Darter

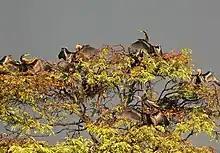
Oriental darter nesting colony at Kalletumkara (Kerala, India)

Darters feed mainly on mid-sized fish; far more rarely, they eat other aquatic vertebrates and large invertebrates of comparable size. These birds are foot-propelled divers which quietly stalk and ambush their prey; then they use their sharply pointed bill to impale the food animal. They do not dive deep but make use of their low buoyancy made possible by wettable plumage, small air sacs and denser bones. On the underside of the cervical vertebrae 5–7 is a keel, which allows for muscles to attach to form a hinge-like mechanism that can project the neck, head and bill forward like a throwing spear. After they have stabbed the prey, they return to the surface where they toss their food into the air and catch it again, so that they can swallow it head-first. Like cormorants, they have a vestigial preen gland and their plumage gets wet during diving. To dry their feathers after diving, darters move to a safe location and spread their wings. Darters go through a synchronous moult of all their primaries and secondaries making them temporarily flightless, although it is possible that some individuals go through incomplete moults.